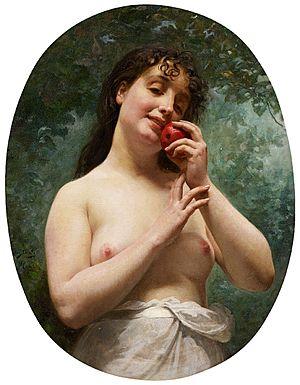
La Faute à Ève est une chanson d'Anne Sylvestre parue en 1979 dans l'album J'ai de bonnes nouvelles.